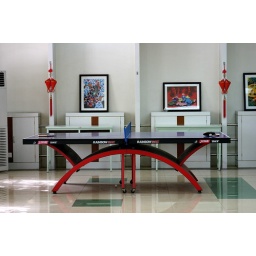
Ping pong table in Peter's classroom